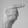
ASL letter: G